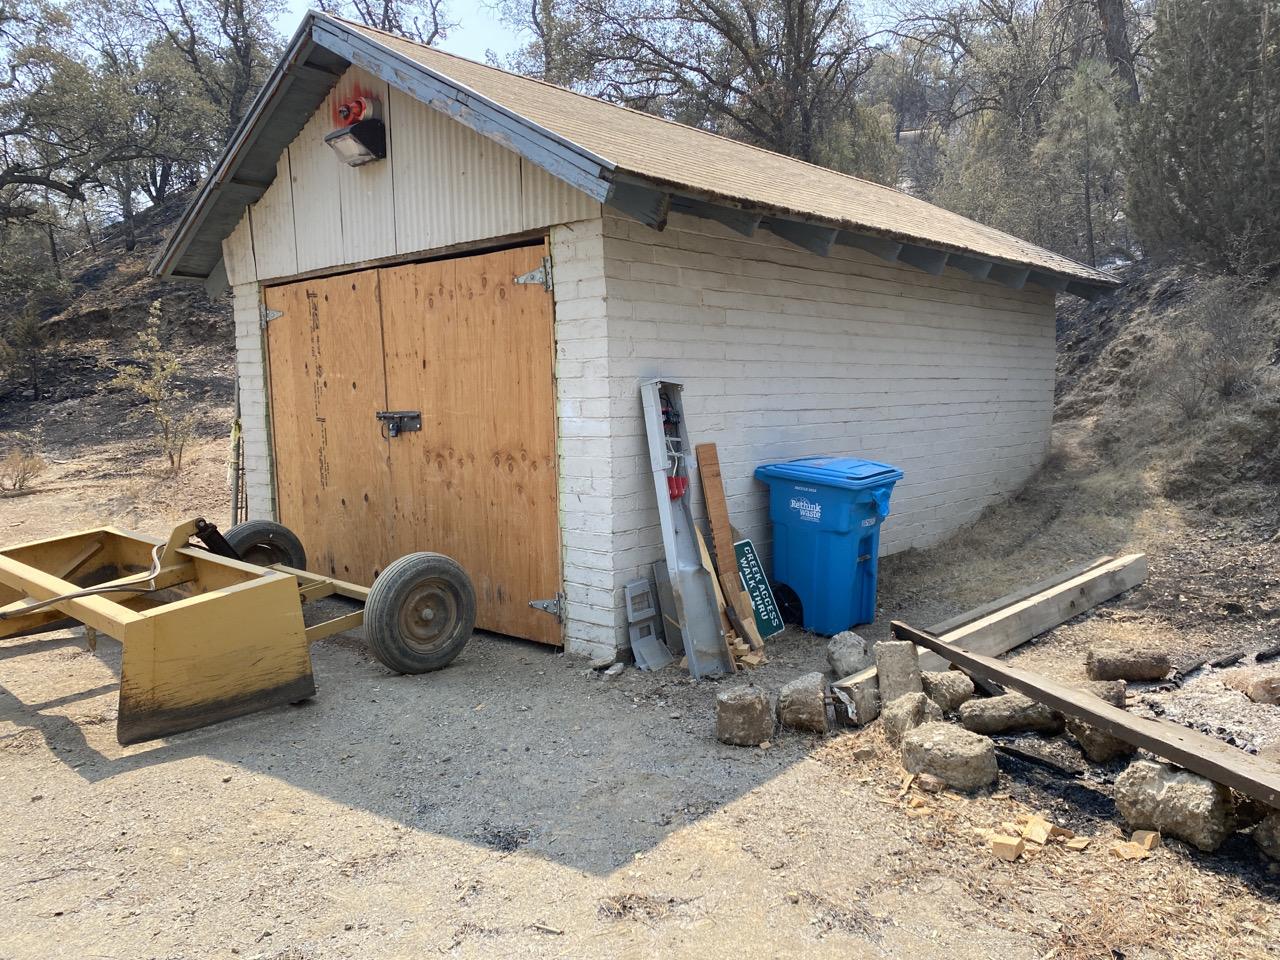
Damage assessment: no_damage